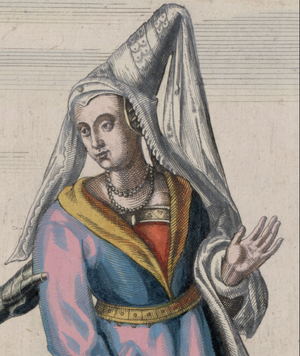
Cette page dresse une liste de personnalités nées au cours de l'année 844 :
Cet article présente les comtesses de Flandre, qu'elles soient consorts ou souveraines.